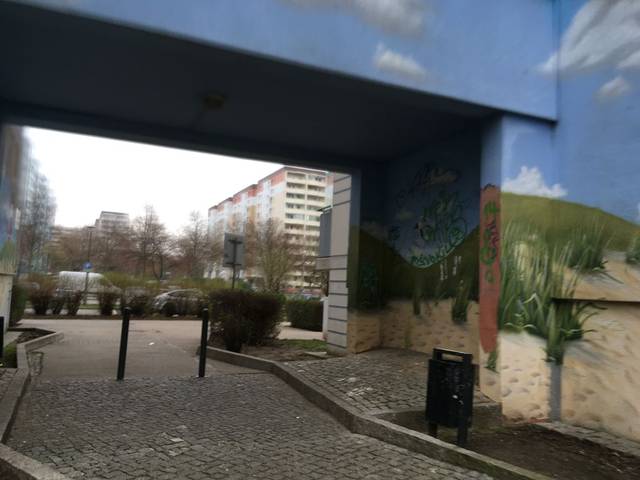
Region: Germany
Coordinates: 52.569, 13.498